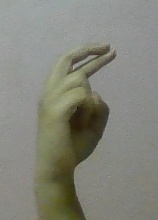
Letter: zay